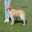
Label: dog